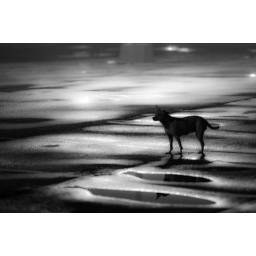
Emmy in the parking lot black and white